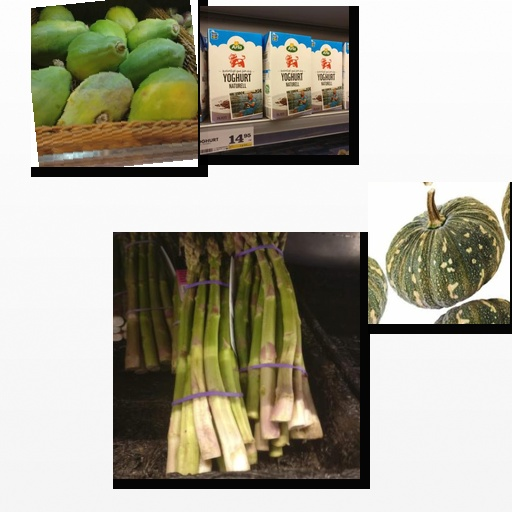
Food items: natural_yogurt, papaya, asparagus, pumpkin